Mariya Konovalova

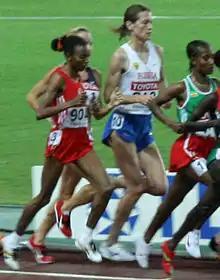
Mariya Konovalova

Born in Angarsk, Konovalova began her athletics career as a 5000 metres track runner. She made her first major appearance over the distance at the 1995 World Championships in Athletics. There, she finished in sixth place in the final with a time of 15:01.23. She had also run over 3000 metres at the 1995 IAAF World Indoor Championships, where she was twelfth overall. She was fifth in that event the following year at the 1996 European Athletics Indoor Championships and won the bronze medal at the 1998 IAAF Grand Prix Final. Fourth in the 5000 m at the 1999 European Cup was followed by a seventh-place finish in the final of the event at the 1999 World Championships in Athletics.